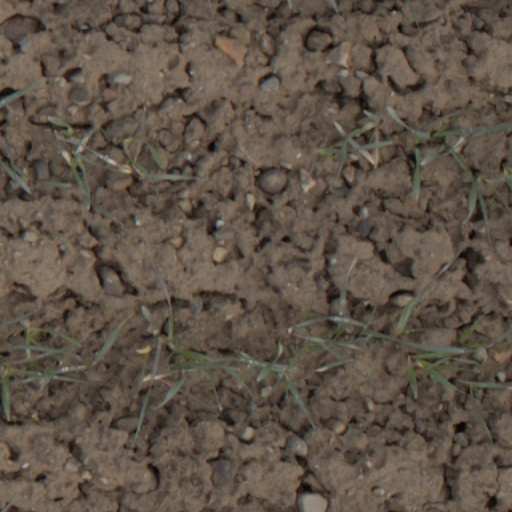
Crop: wheat